Vittorio Emanuele II Hut

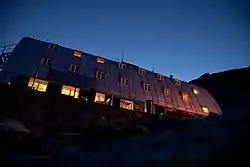
Refuge Victor-Emmanuel II, early morning

Vittorio Emanuele II Hut (Italian: "Rifugio Vittorio Emanuele II"; French: "Refuge Victor-Emmanuel II") is a mountain hut in the Alps in Aosta Valley, Italy. It was named after King Victor Emmanuel II who established it as part of a hunting path and conservation area.